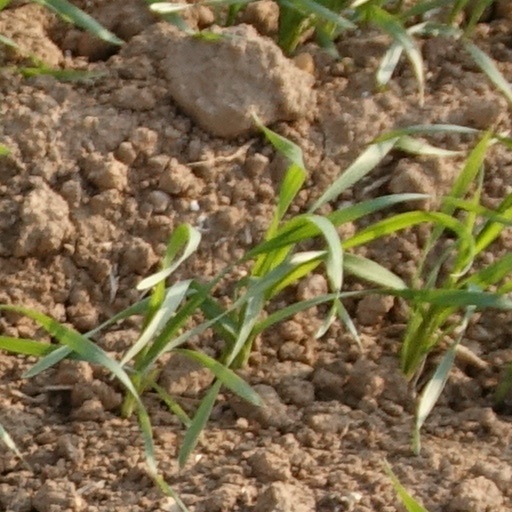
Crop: wheat